Theodore Roosevelt High School (Kent, Ohio)

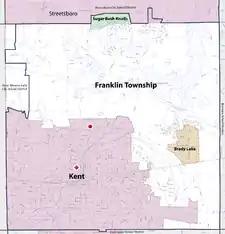
Location of the school (in red) and the Central School Annex (in pink) within the Kent City School District

The Roosevelt student body comes from an area that includes most of the city of Kent, most of Franklin Township, and all of the village of Sugar Bush Knolls. A very small portion of Streetsboro is also included. The student body can also include those from outside the district through open enrollment, which is open to students from any school district in Ohio. During the 2018–19 school year, in which Roosevelt had a student body of 1,308, 78.2% of students were classified as non-Hispanic White, 10.9% non-Hispanic Black, 1.4% Asian, 2.8% Hispanic, and 6.5% multi-racial. 30.1% of Roosevelt students were labeled by the state of Ohio as economically disadvantaged, which classifies Roosevelt as a medium-low poverty school, and 14.4% of students were identified as having some sort of disability. The Roosevelt four-year graduation rate is 93.9%, which is above the state average of 82.2% and state requirement of 90%.